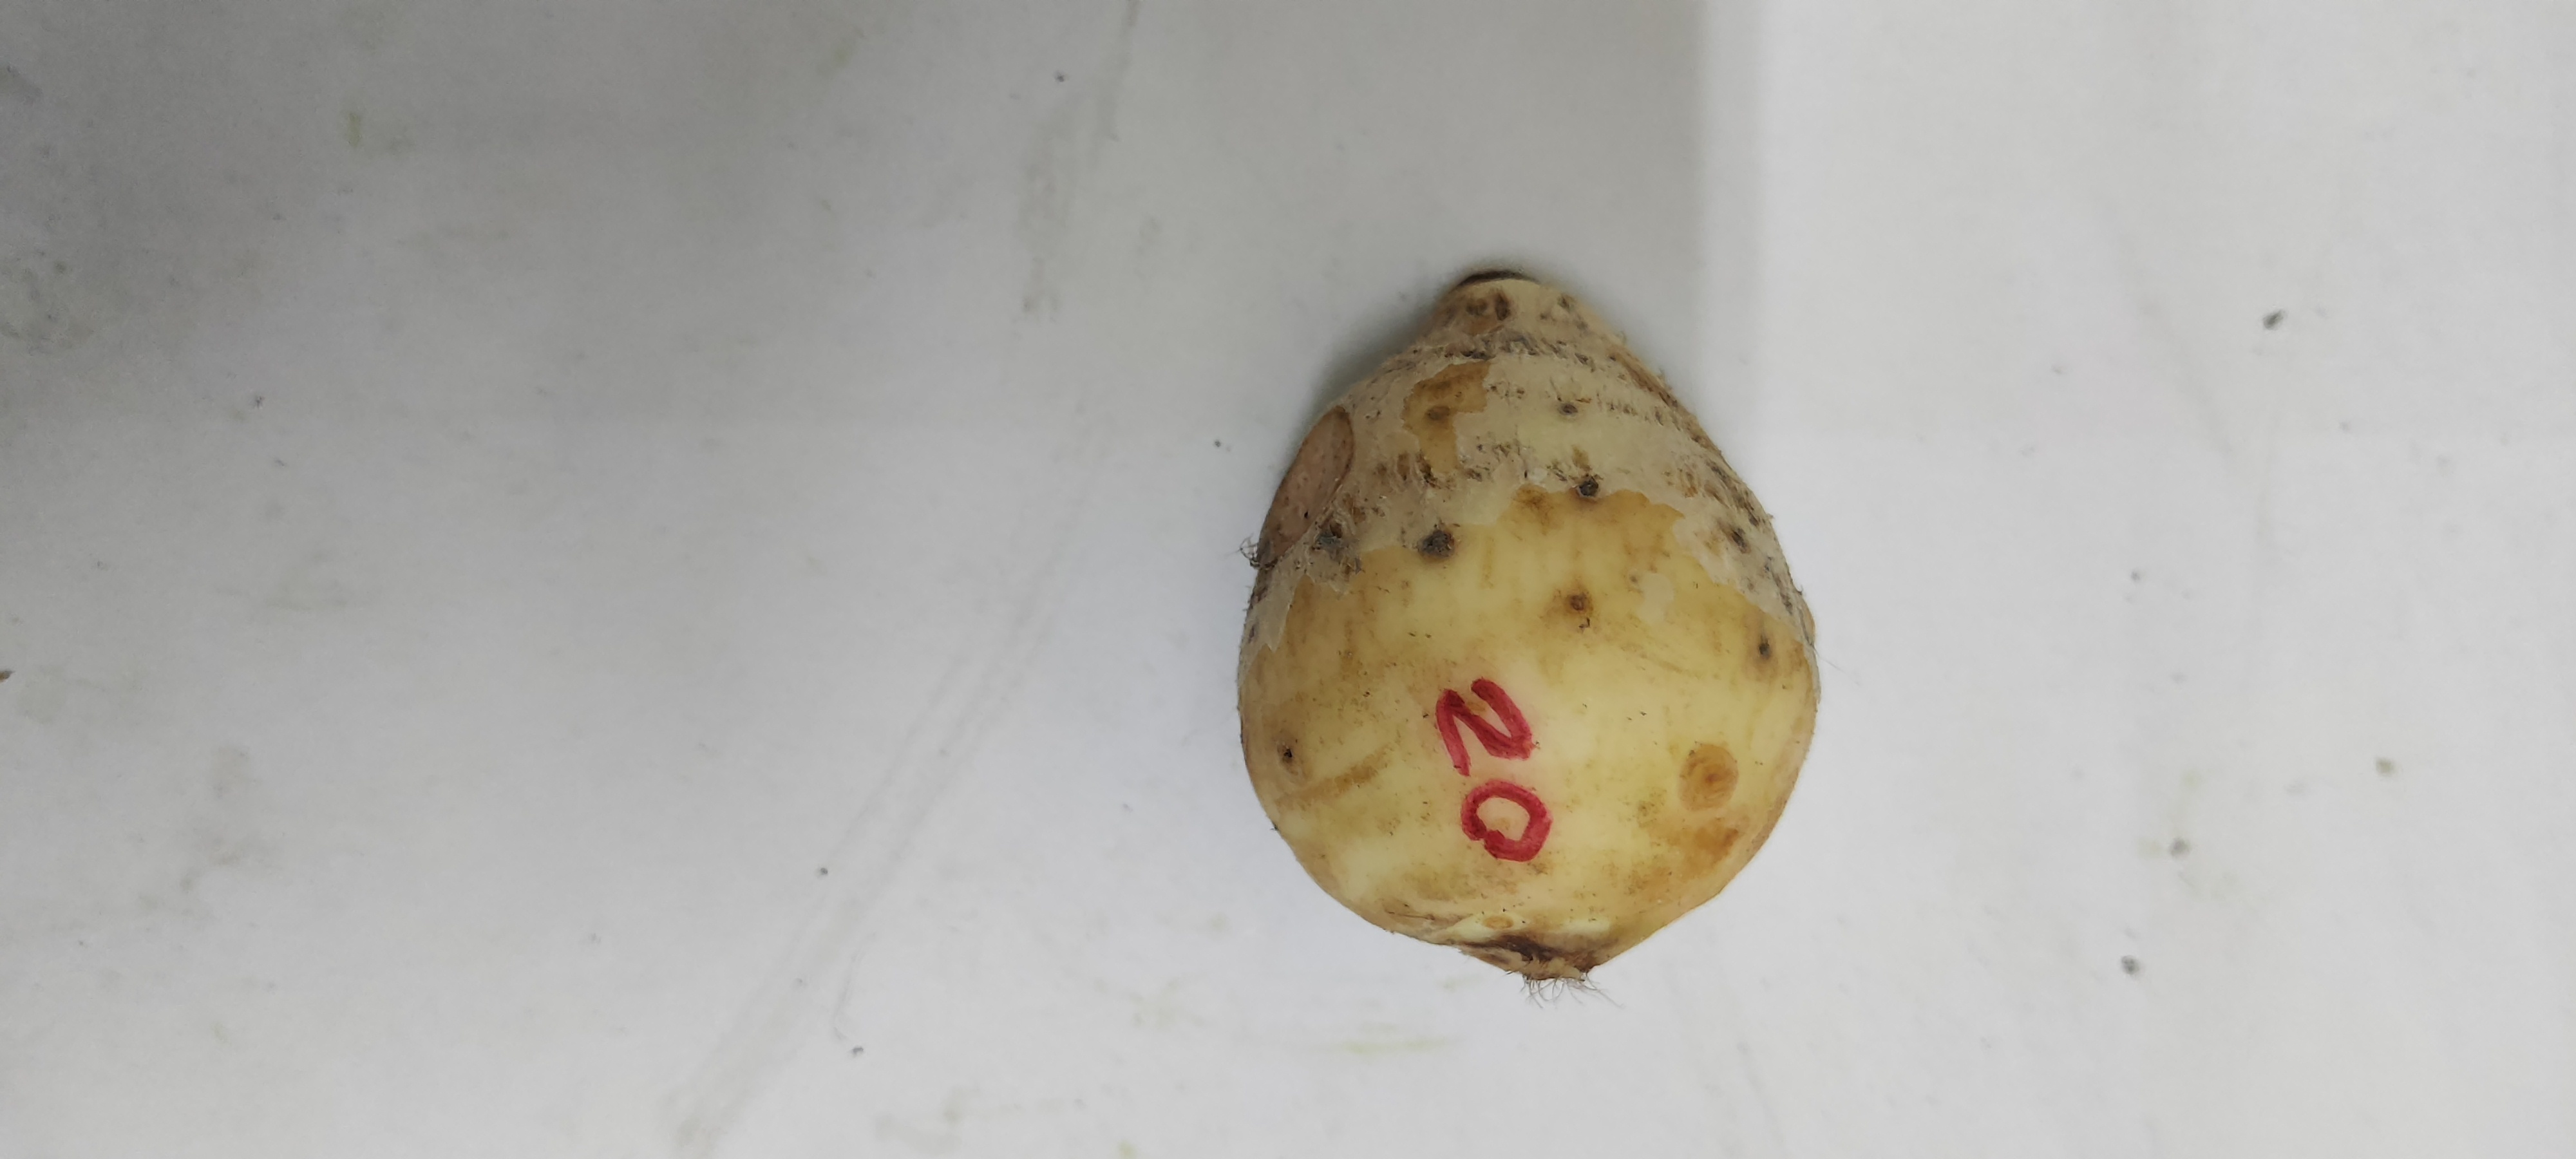
Crop: Taro root
Condition: Fresh